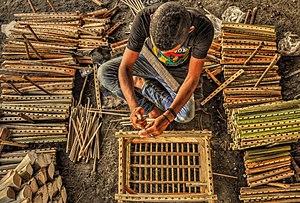
Les palmiers, palmacées, Palmae, ou arécacées, Arecaceae, – les deux noms sont reconnus – forment une famille de plantes monocotylédones. Facilement reconnaissables à leur tige ligneuse non ramifiée, le stipe, surmonté d'un houppier de feuilles pennées ou palmées, les palmiers symbolisent les déserts chauds, les côtes et les paysages tropicaux.